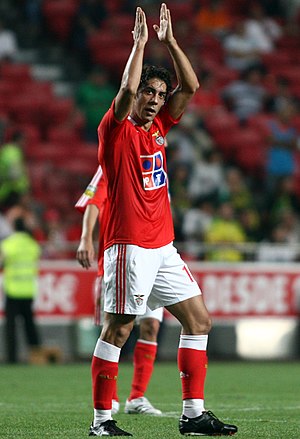
Rui Costa
Rui Manuel César Costa er en tidligere portugisisk fodboldspiller, der gennem 1990'erne og 2000'erne var en bærende kraft på det portugisiske landshold. Han spillede for AD Fafe og SL Benfica i sit hjemland, samt for ACF Fiorentina og AC Milan i Italien.